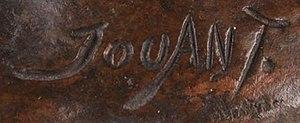
Une signature du sculpteur français Jules Jouant (1882—1921)